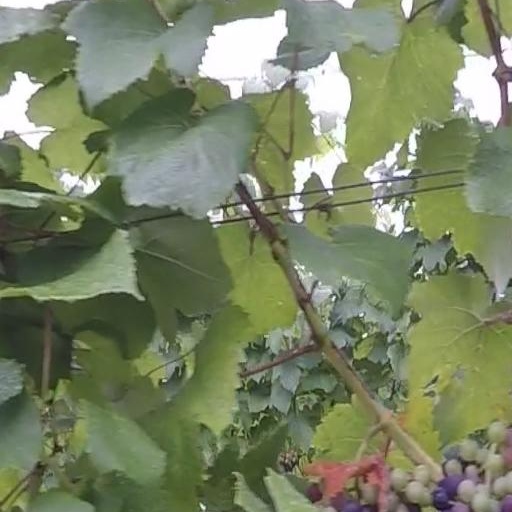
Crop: grape